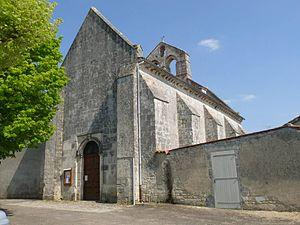
Eglise de Triac, Triac-Lautrait, Charente, France
Triac-Lautrait est une commune du Sud-Ouest de la France, située dans le département de la Charente.